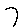
Label: 7